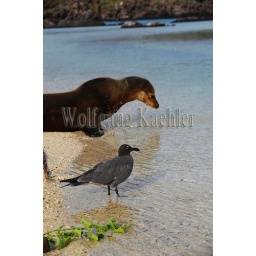
Ecuador, galapagos islands, tower island (Genovesa), lava gull (Endangered species), galapagos sea lion in background